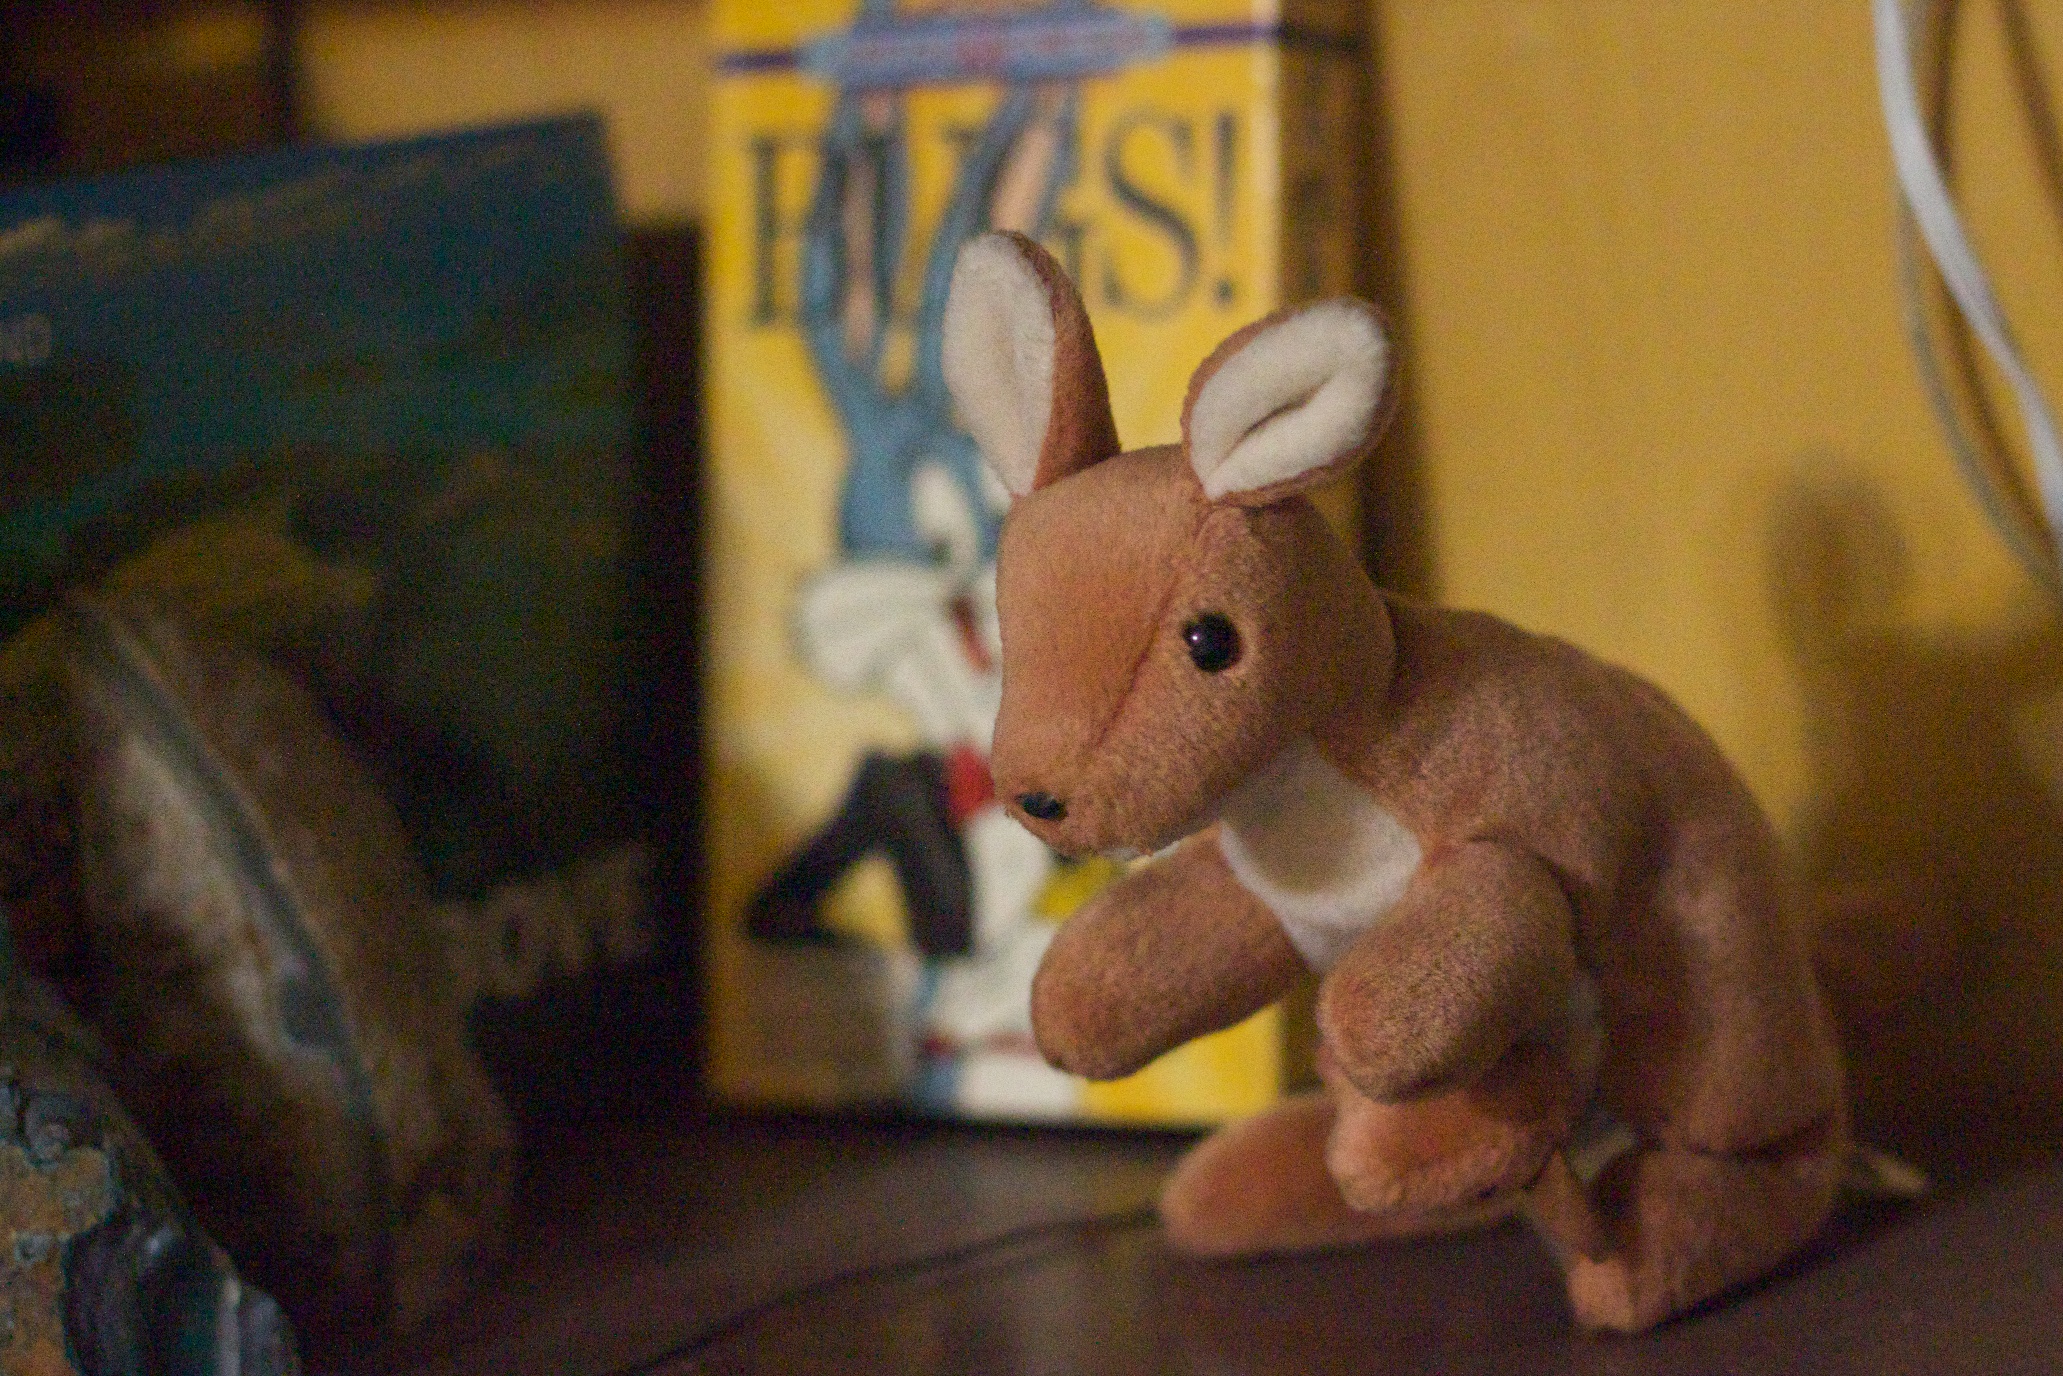
mammal, toy, rodent, art, muridae